Gabriel Traversari

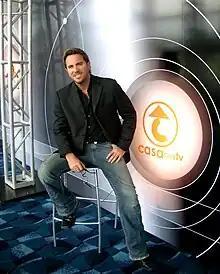
Gabriel Traversari

Gabriel Traversari (born Gabriel Augusto Traversari y Debayle on September 7, 1963) is a Nicaraguan American actor, director, writer, singer, songwriter, painter and photographer.